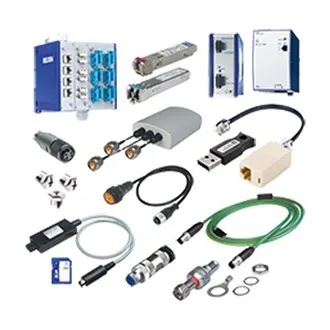
Juniper SRX5K-SCB4 SRX5K SCB4 Switch Control Board Juniper Part Number: SRX5K-SCB4
Product Description Juniper SRX5K-SCB4 SRX5K SCB4 Switch Control Board
Brand: Juniper
Category: Electronics > Networking > Hubs & Switches > Layer 3 Switches